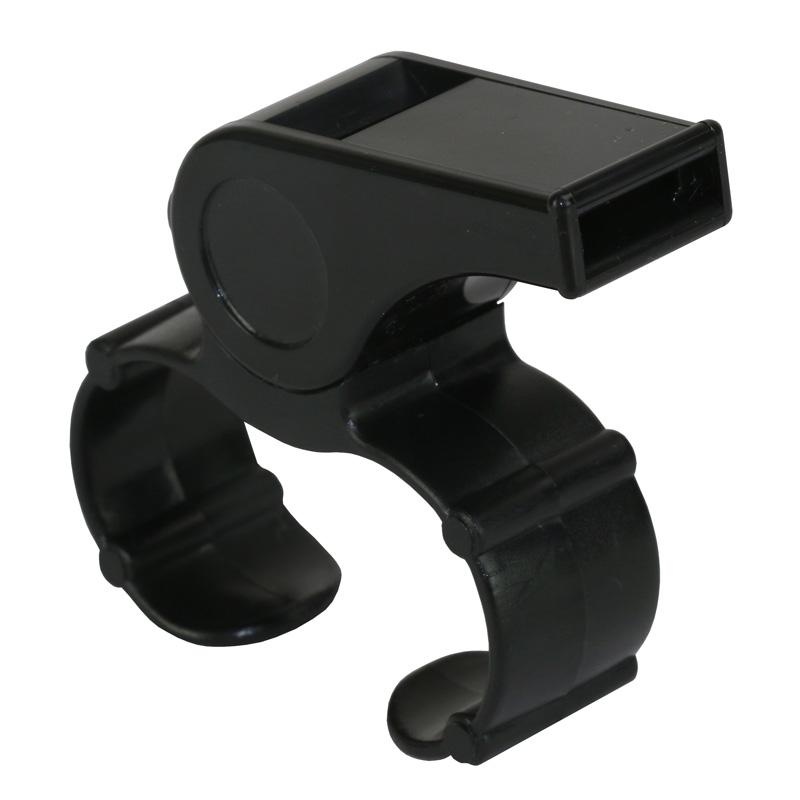
Gilbert plastic fingergrip whistle
Genuine cork pea and comfortable plastic finger grip attachment
Brand: Gilbert
Category: Sporting Goods > Athletics > Coaching & Officiating > Sport & Safety Whistles > Flip Grip Whistles